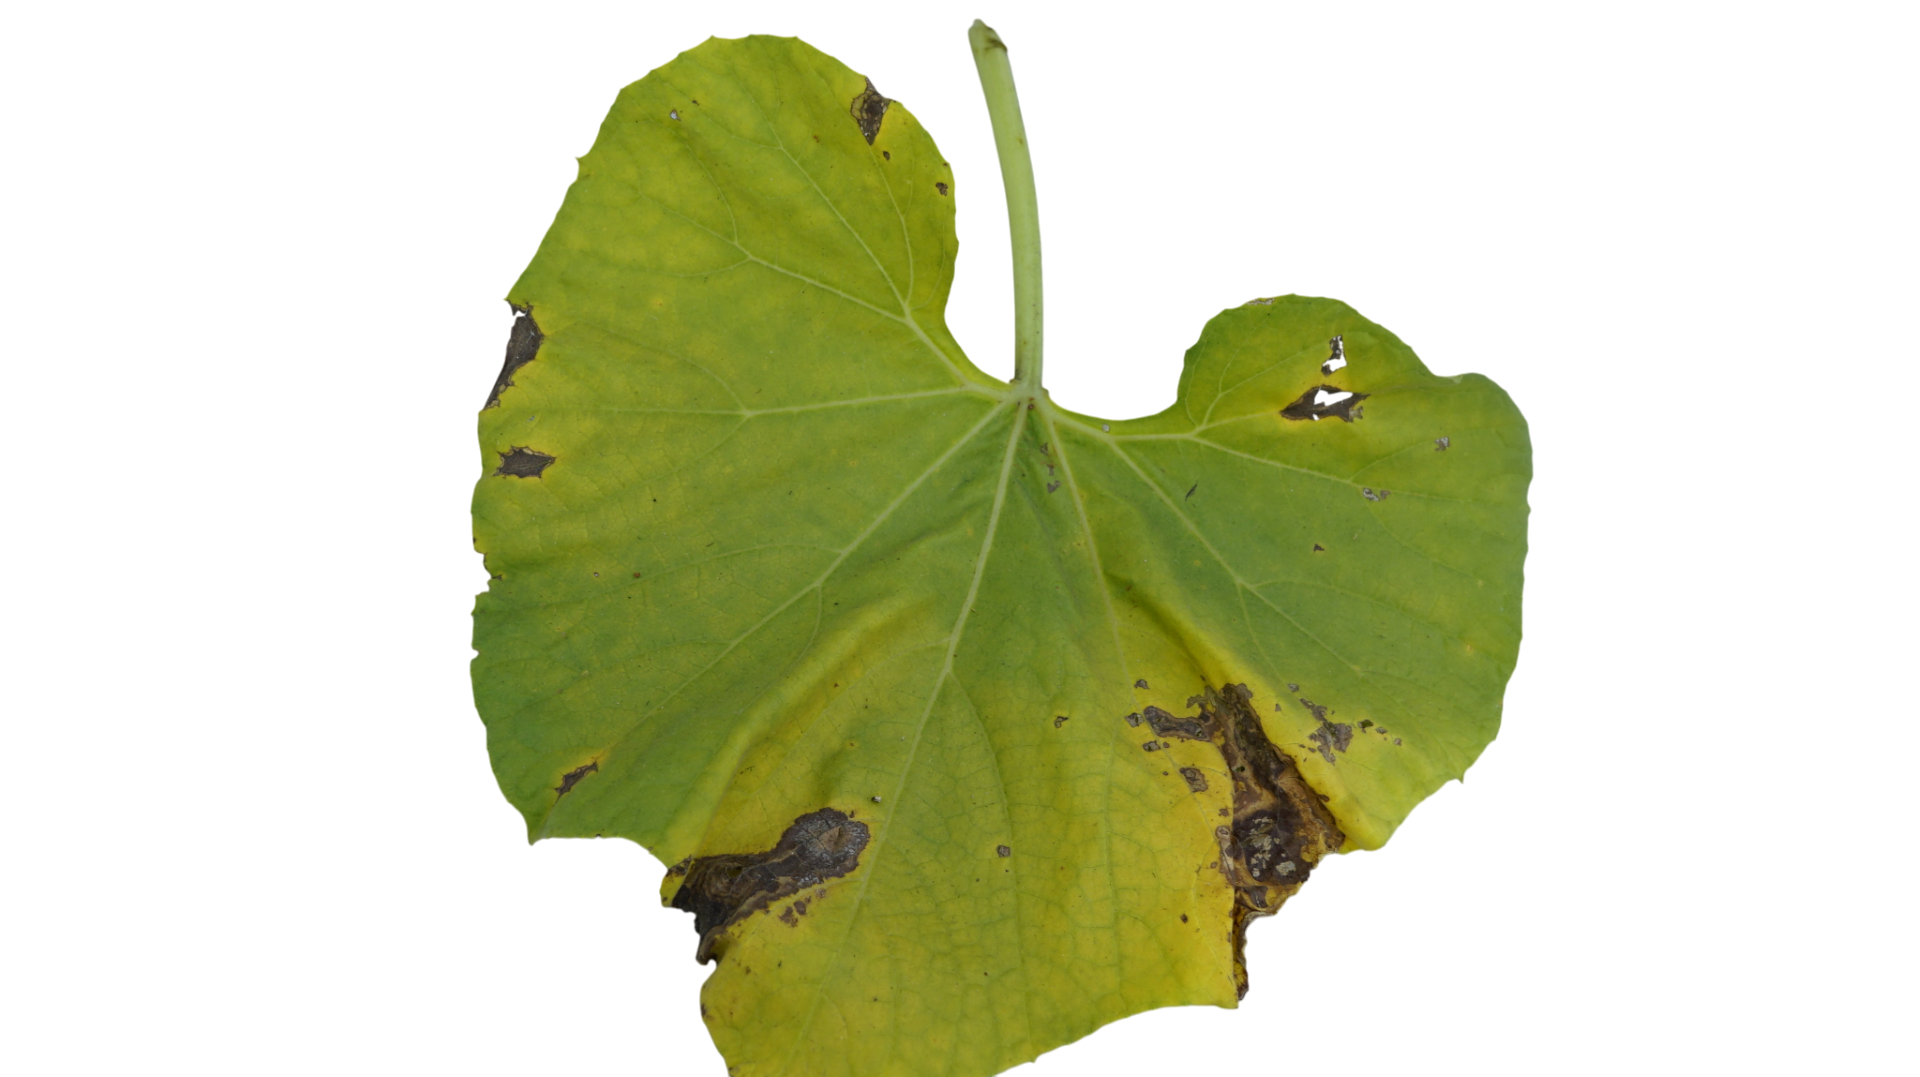
Crop: Bottle Gourd
Label: Downy_Mildew